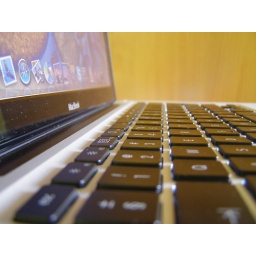
Some screen and keyboard in Macbook.